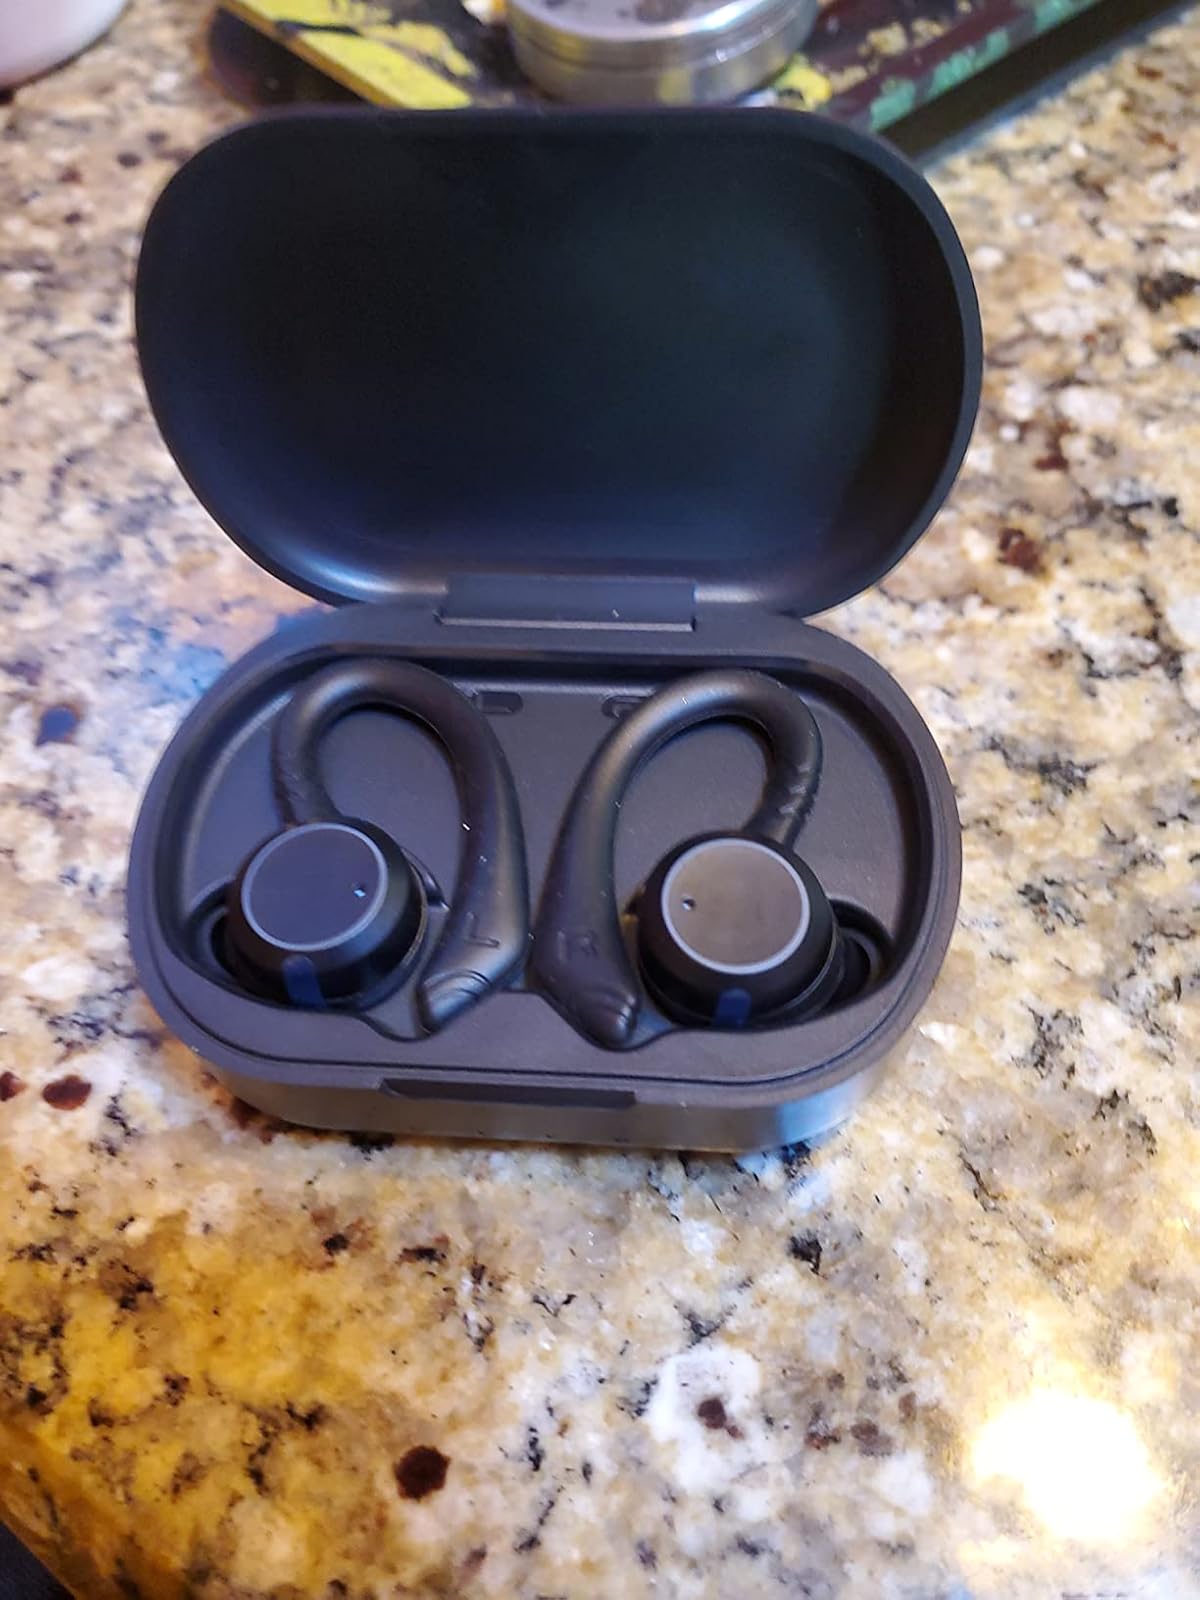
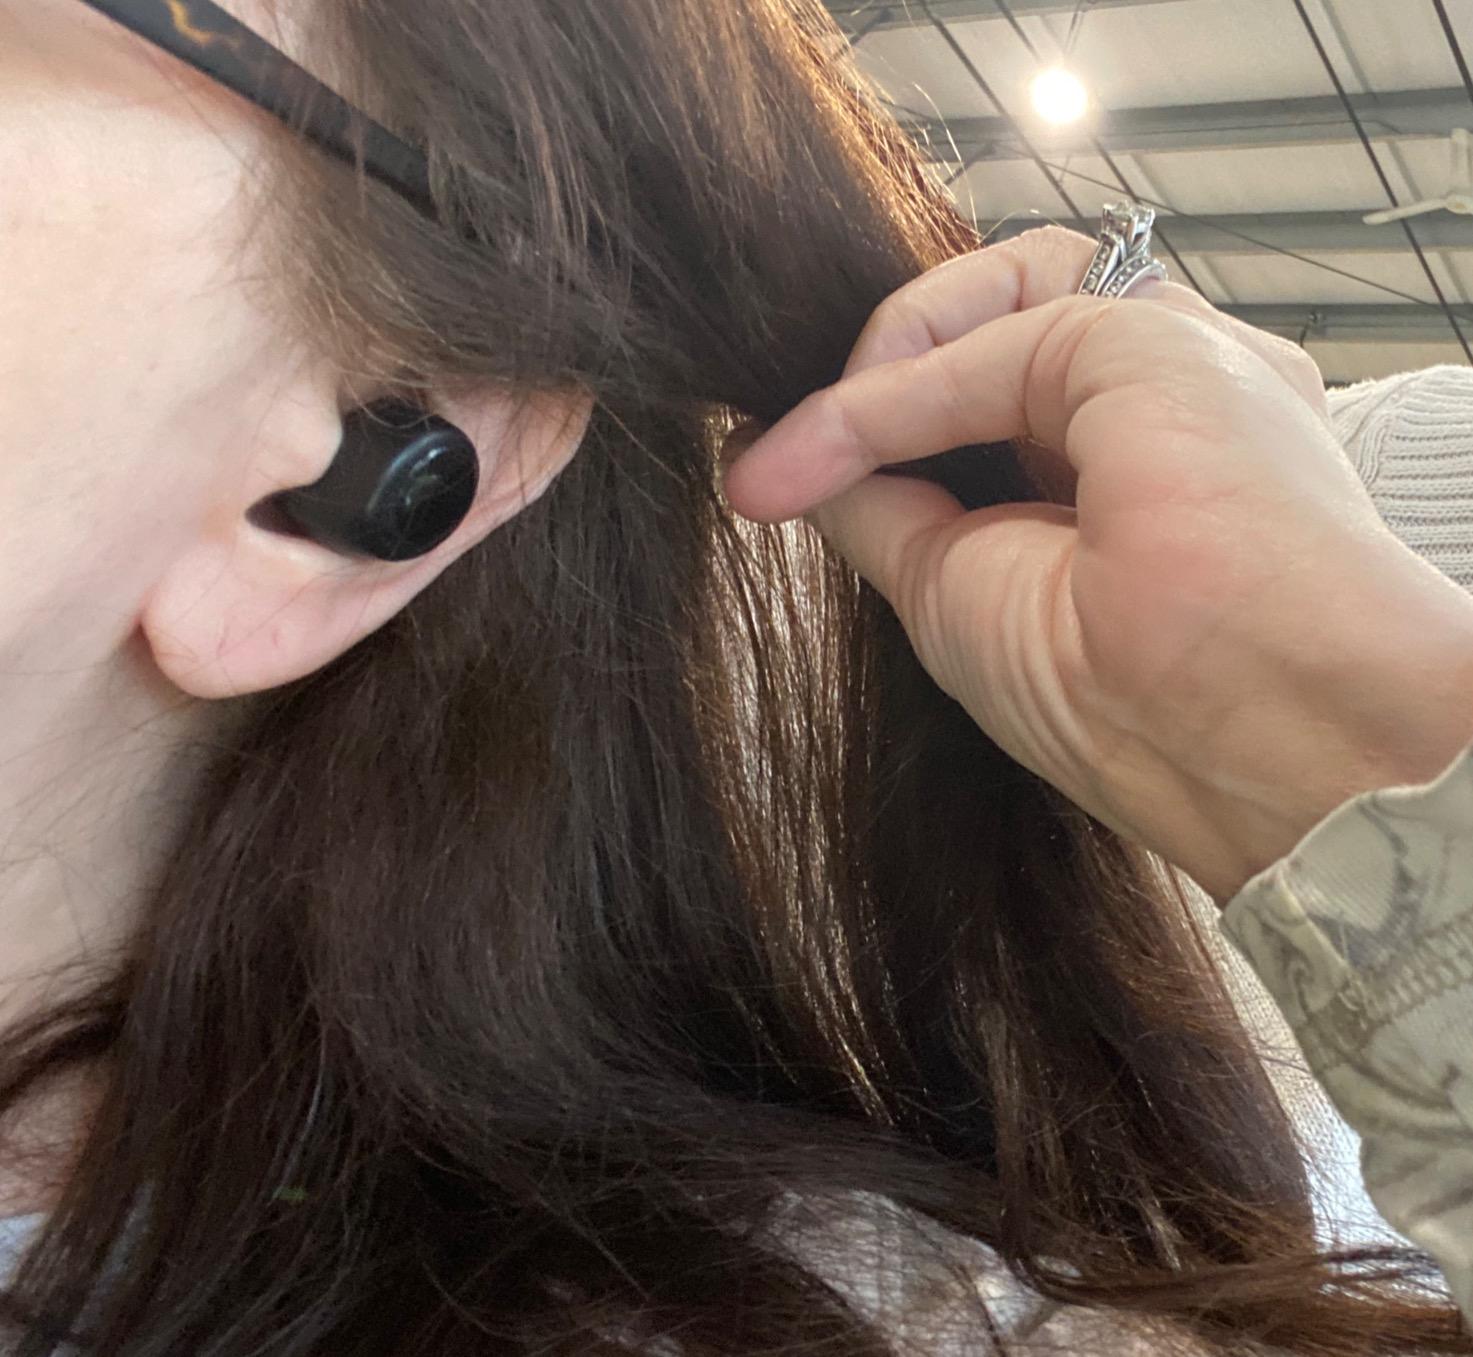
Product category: earbuds
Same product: no